Gaius Vettius Sabinianus Julius Hospes

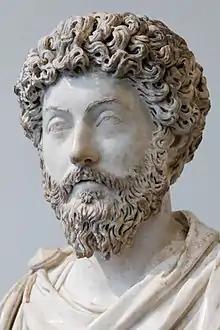
The emperor Marcus Aurelius, whom Vettius Sabinianus loyally supported during the rebellion of Avidius Cassius.

During the usurpation of Avidius Cassius in AD 175, Vettius Sabinianus was sent by Marcus Aurelius to take charge of the vexillations (detachments) from Illyricum and defend Rome against a possible advance by Cassius. Positioning himself in Rome, Sabinianus also had to ensure that those within the city opposed to the continued war against the Germans, headed by the family of Lucius Verus, did not take advantage of Cassius' rebellion to undermine imperial authority. As a reward for his loyalty during the crisis, Vettius Sabinianus was appointed consul by the emperor around AD 175. Becoming a consul was the highest honour of the Roman state, and as such candidates were chosen carefully by the emperor. He was then appointed proconsular curator of Puteoli, followed by a tenure as "curator aedium sacrarum", curator of the temples, a senior religious position. Next he was appointed legatus Augusti pro praetore (imperial legate) of Dalmatia in AD 177, with instructions to deal with the bandits which infested the areas around modern Albania and Montenegro, which the previous governor Didius Julianus had been unable to eradicate.